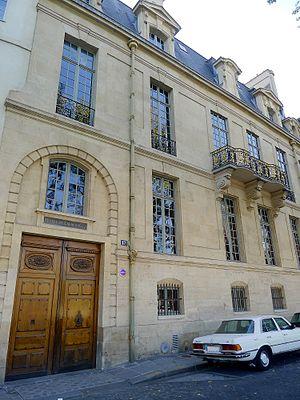
Hôtel de Lauzun (17, quai d'Anjou - Paris IV)
L'hôtel de Lauzun, ou hôtel Pimodan, est un hôtel particulier situé sur l'île Saint-Louis à Paris, en France.